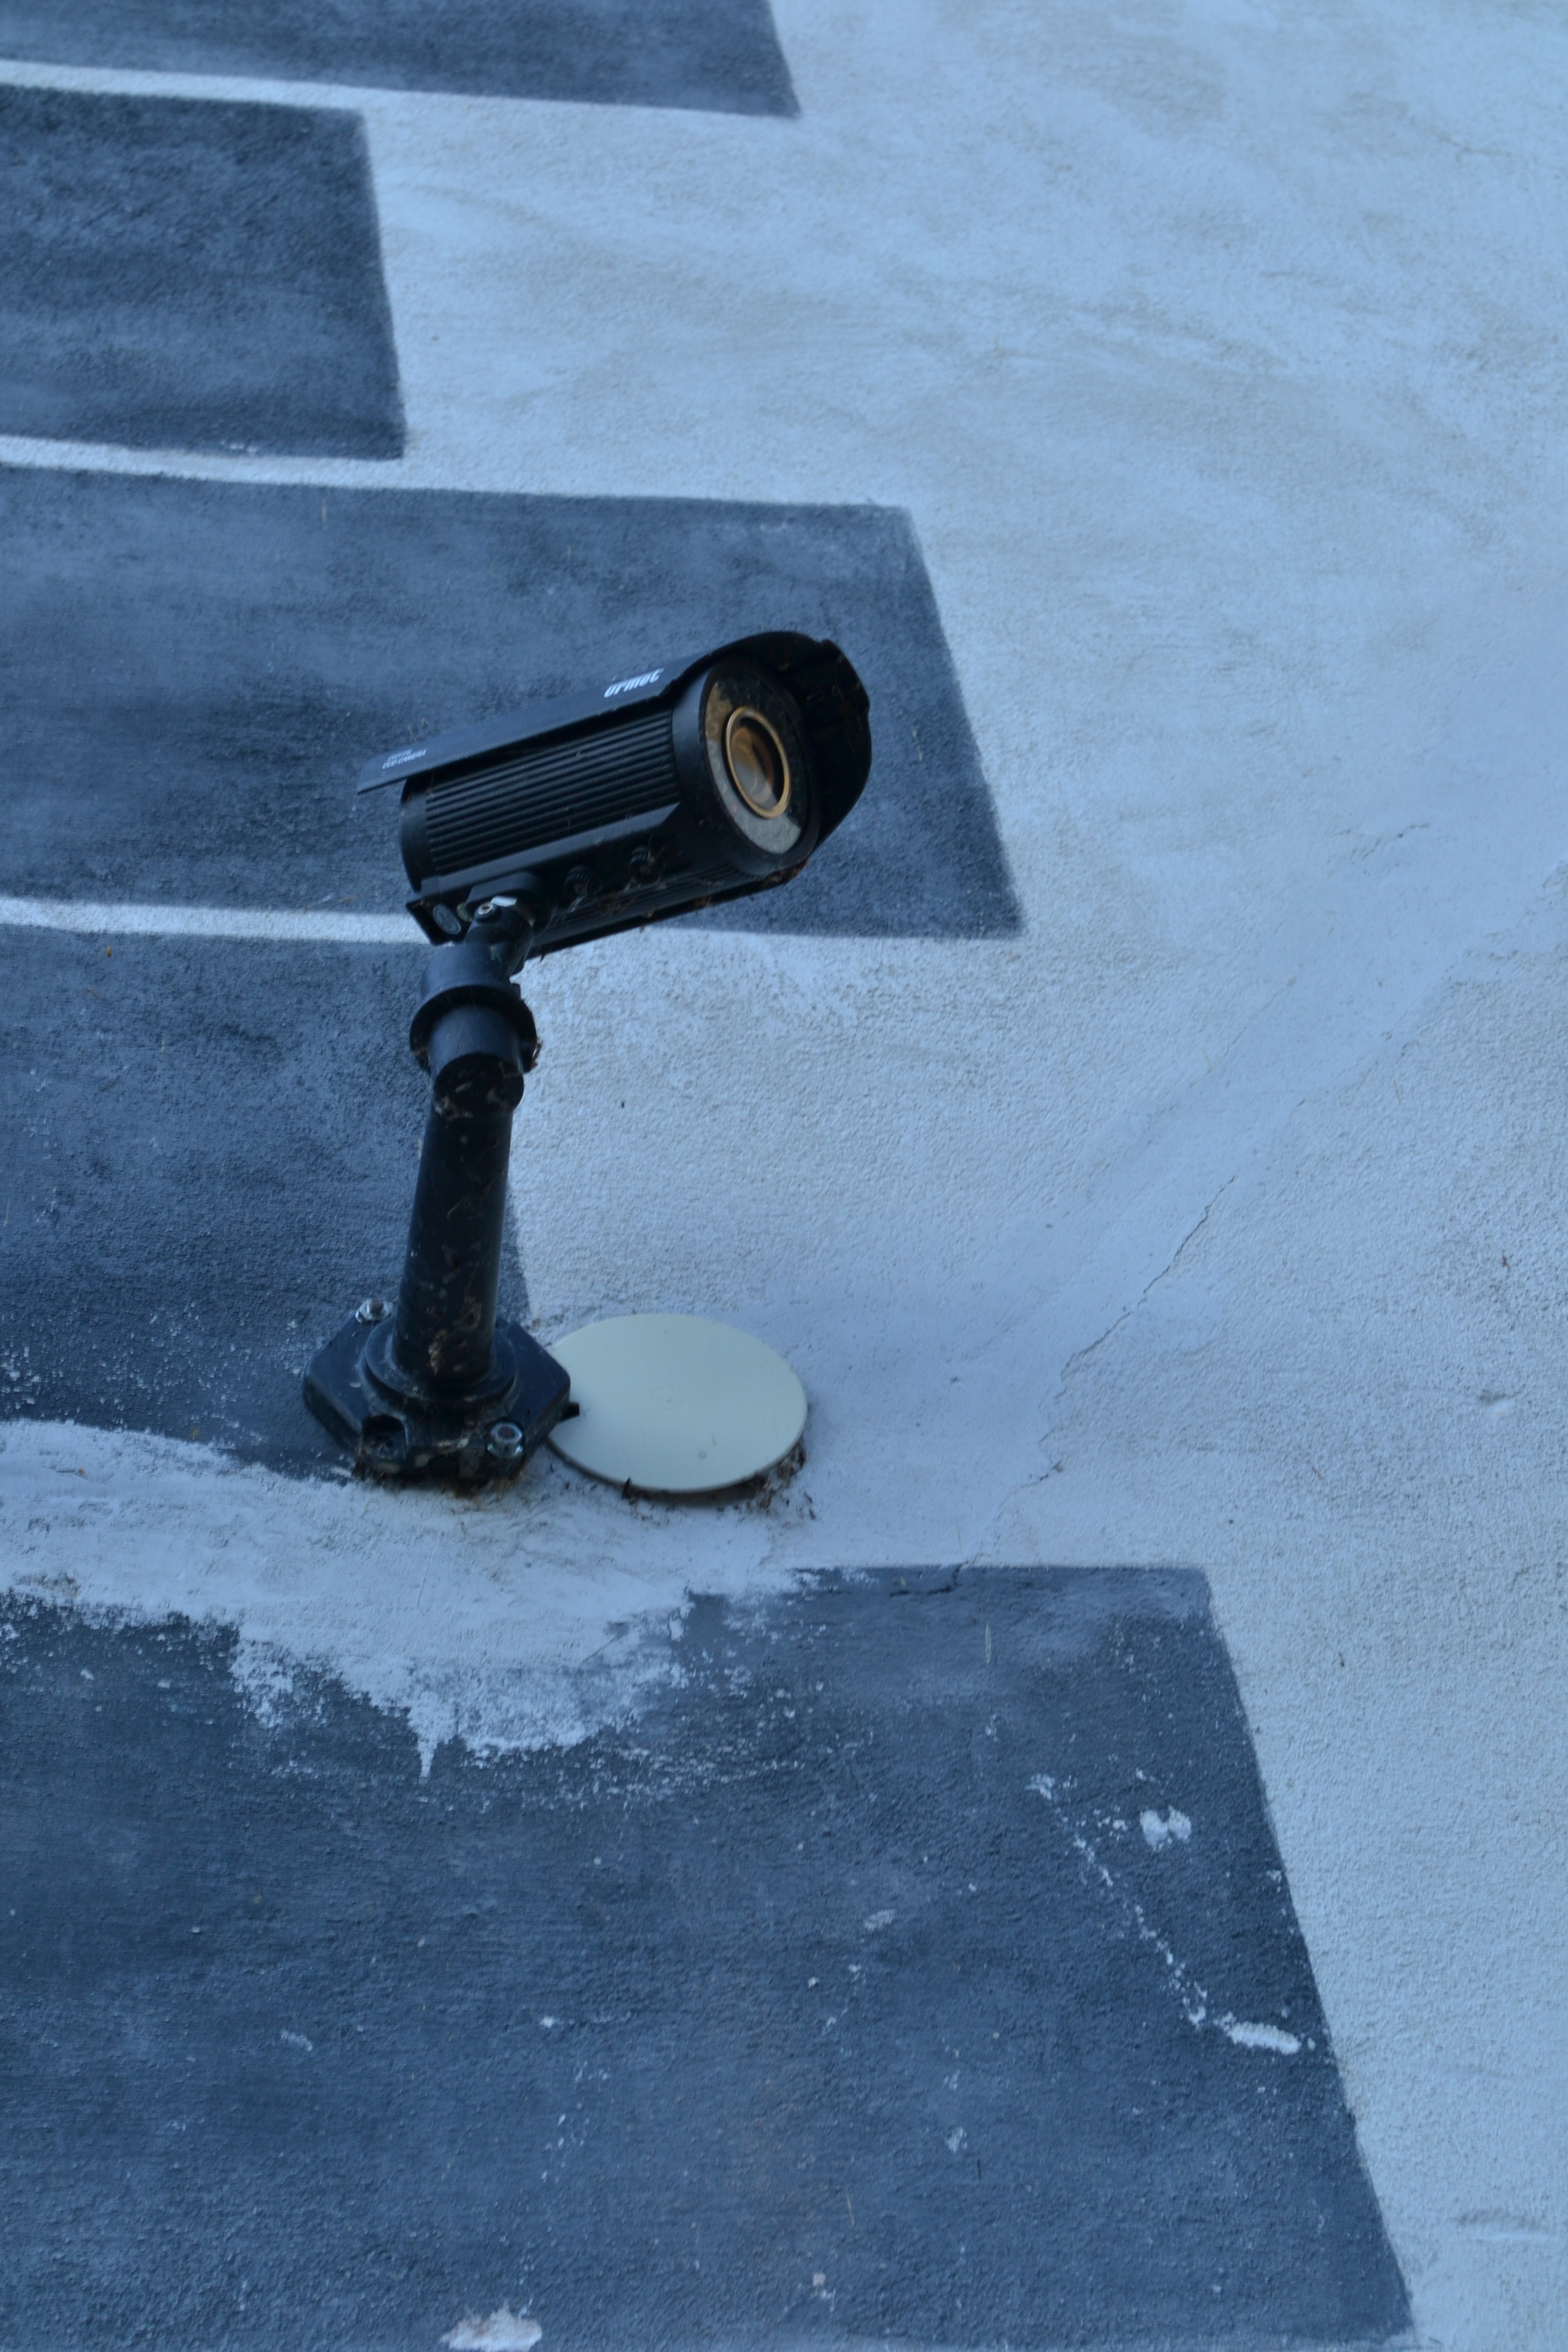
snow, winter, technology, road, white, camera, asphalt, weather, shadow, blue, black, security, device, sculpture, art, police, control, protection, shape, protecting, surveillance camera, road surface